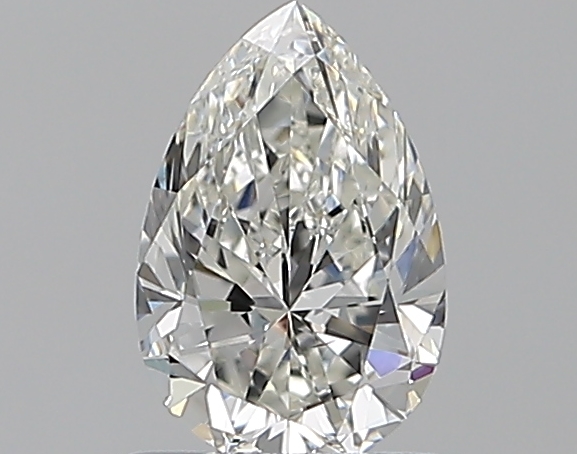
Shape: pear
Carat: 0.7
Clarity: VS2
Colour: I
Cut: VG
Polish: EX
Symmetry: VG
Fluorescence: F
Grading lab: GIA
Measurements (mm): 7.29 x 4.82 x 3.14